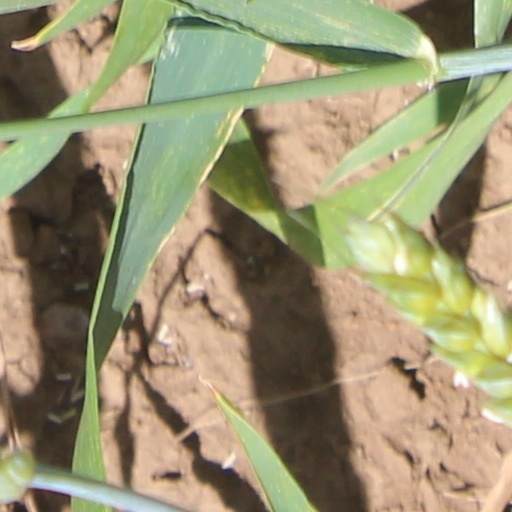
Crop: wheat